Yokuts language

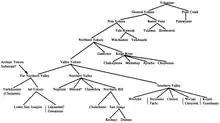
Yokutsan family tree

"Glottolog" concludes that these dialects fall into four distinct languages: Palewyami Yokuts, Buena Vista Yokuts, Northern Yokuts, Tule-Kaweah Yokuts.